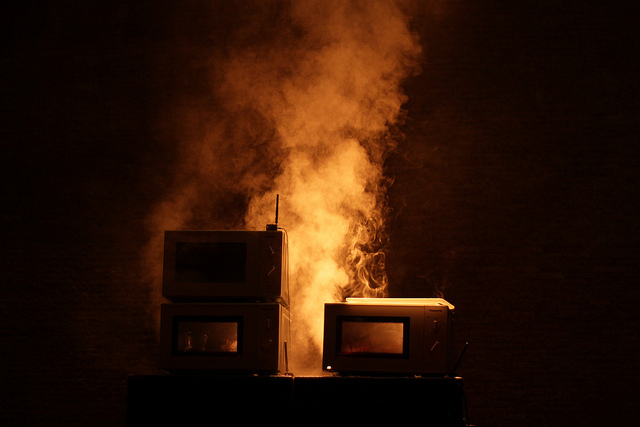
user: Given an image and a question. Answer the question in a short answer. Question: What is billowing in the background of the picture? Short Answer:
assistant: smoke